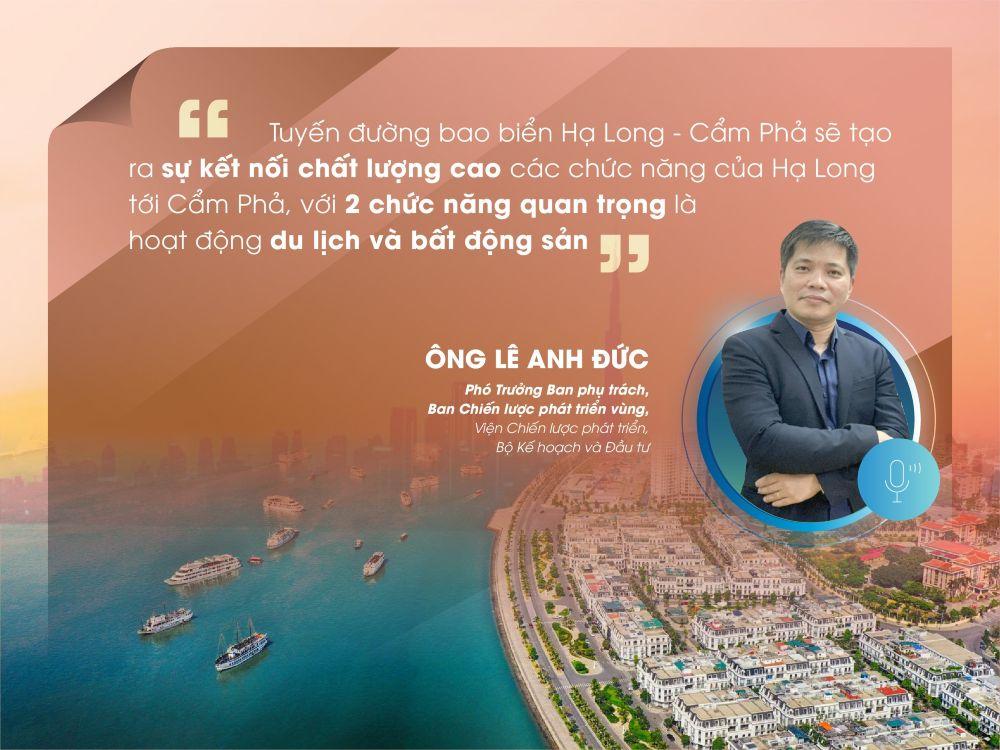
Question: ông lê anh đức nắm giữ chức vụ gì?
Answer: phó trưởng ban phụ trách, ban chiến lược phát triển vùng